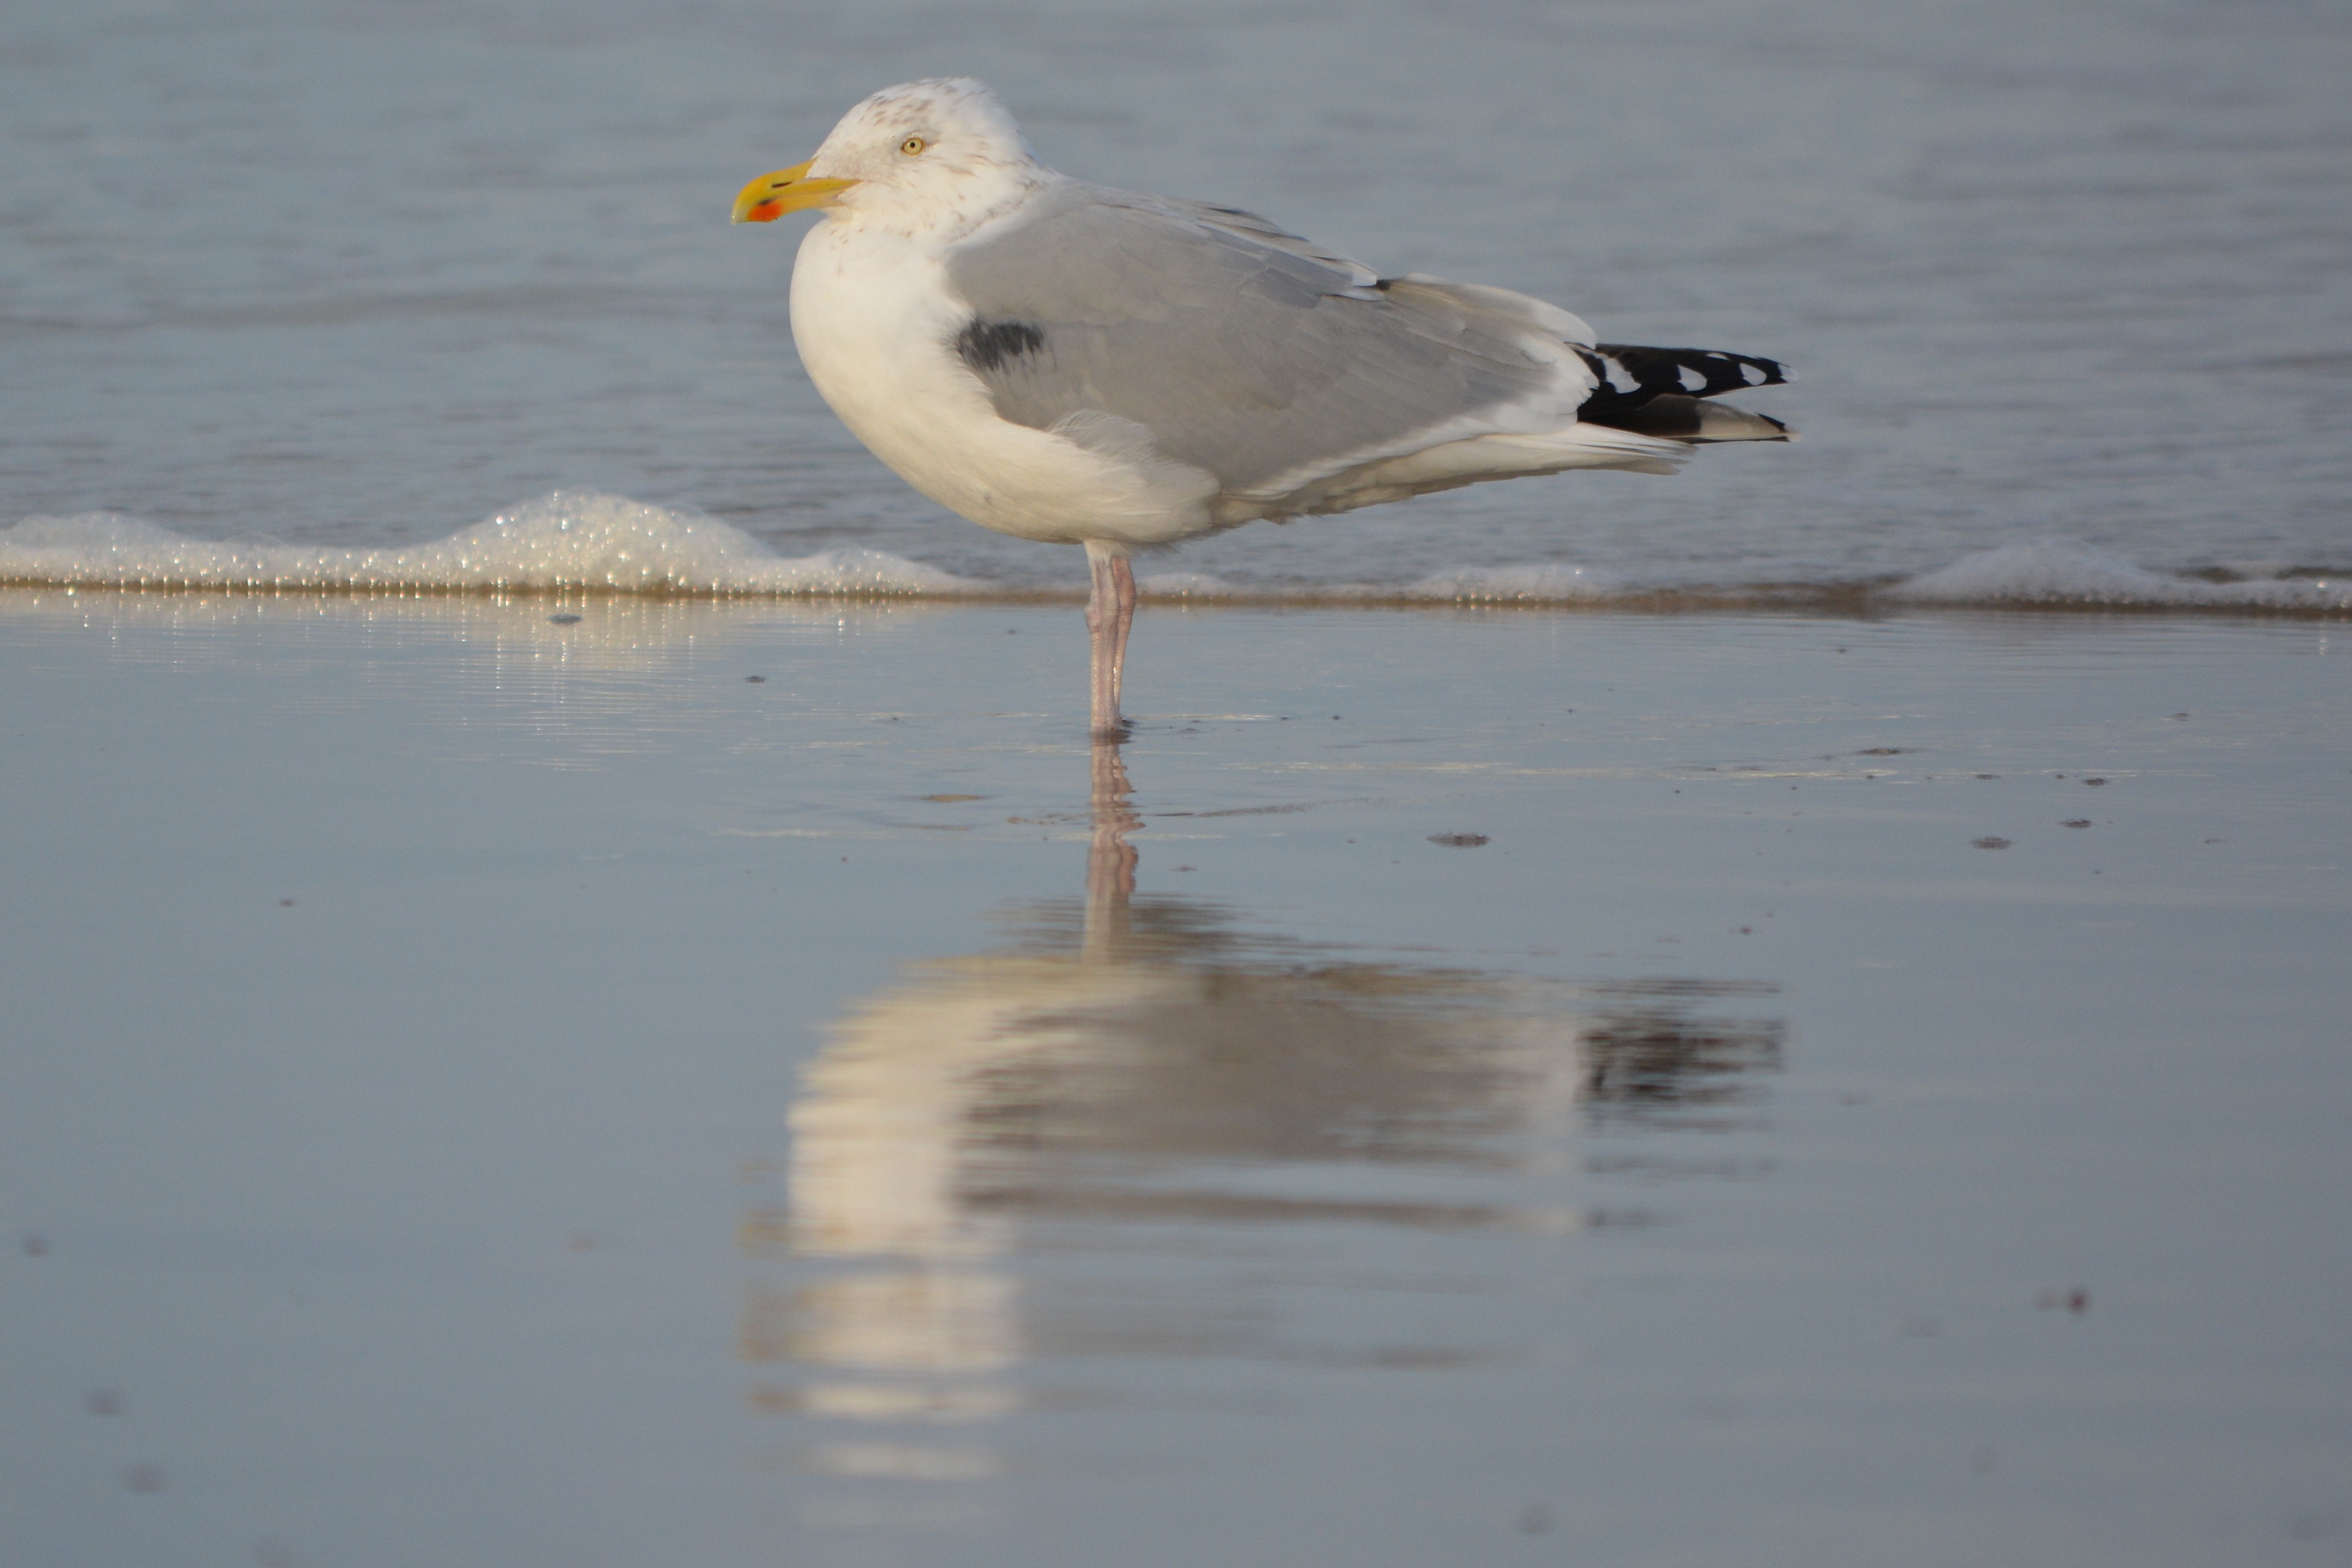
sea, nature, bird, seabird, seagull, wildlife, reflection, gull, beak, fauna, vertebrate, shorebird, charadriiformes, european herring gull